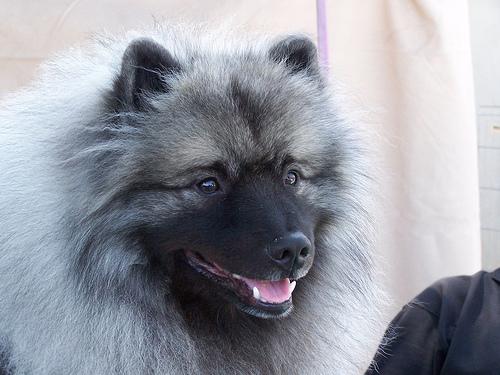
Breed: keeshond